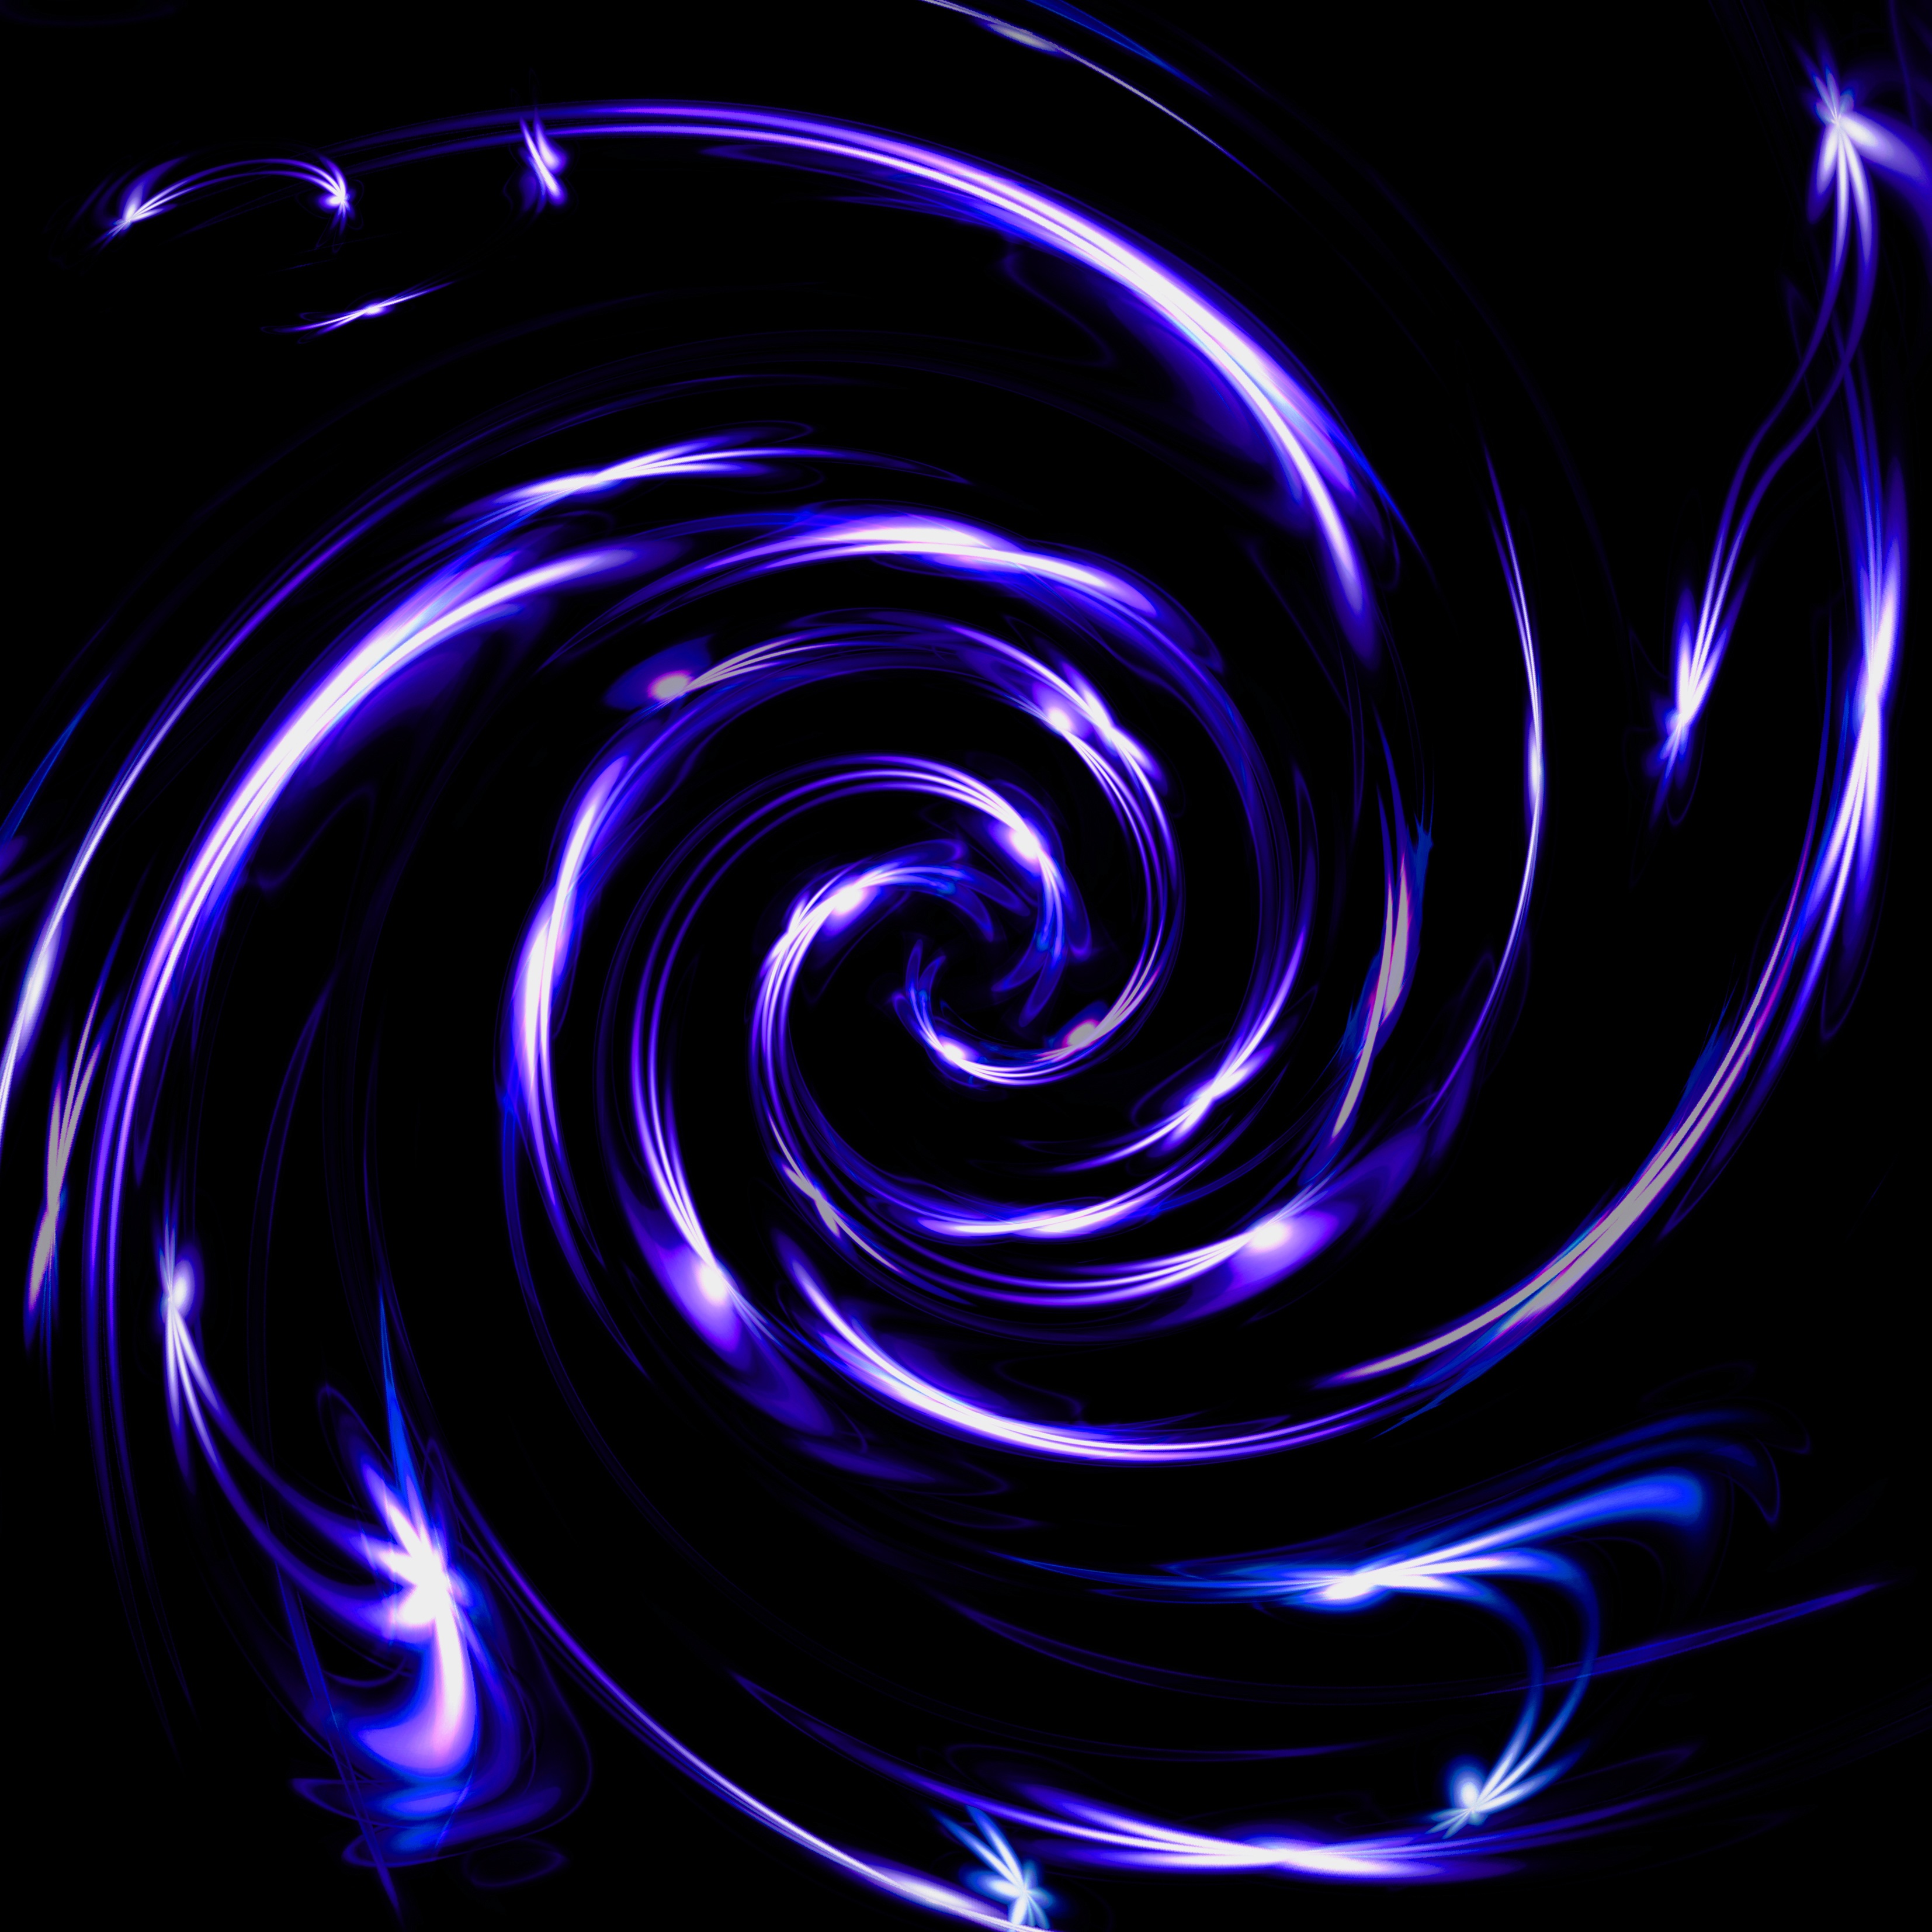
light, abstract, spiral, wave, number, pattern, line, color, flame, blue, circle, neon, background image, font, lines, background, illustration, digital, graphic, vibrations, rotors, luminosity, strudel, image editing, eddy, sog, light flowers, vortex, computer wallpaper, fractal art